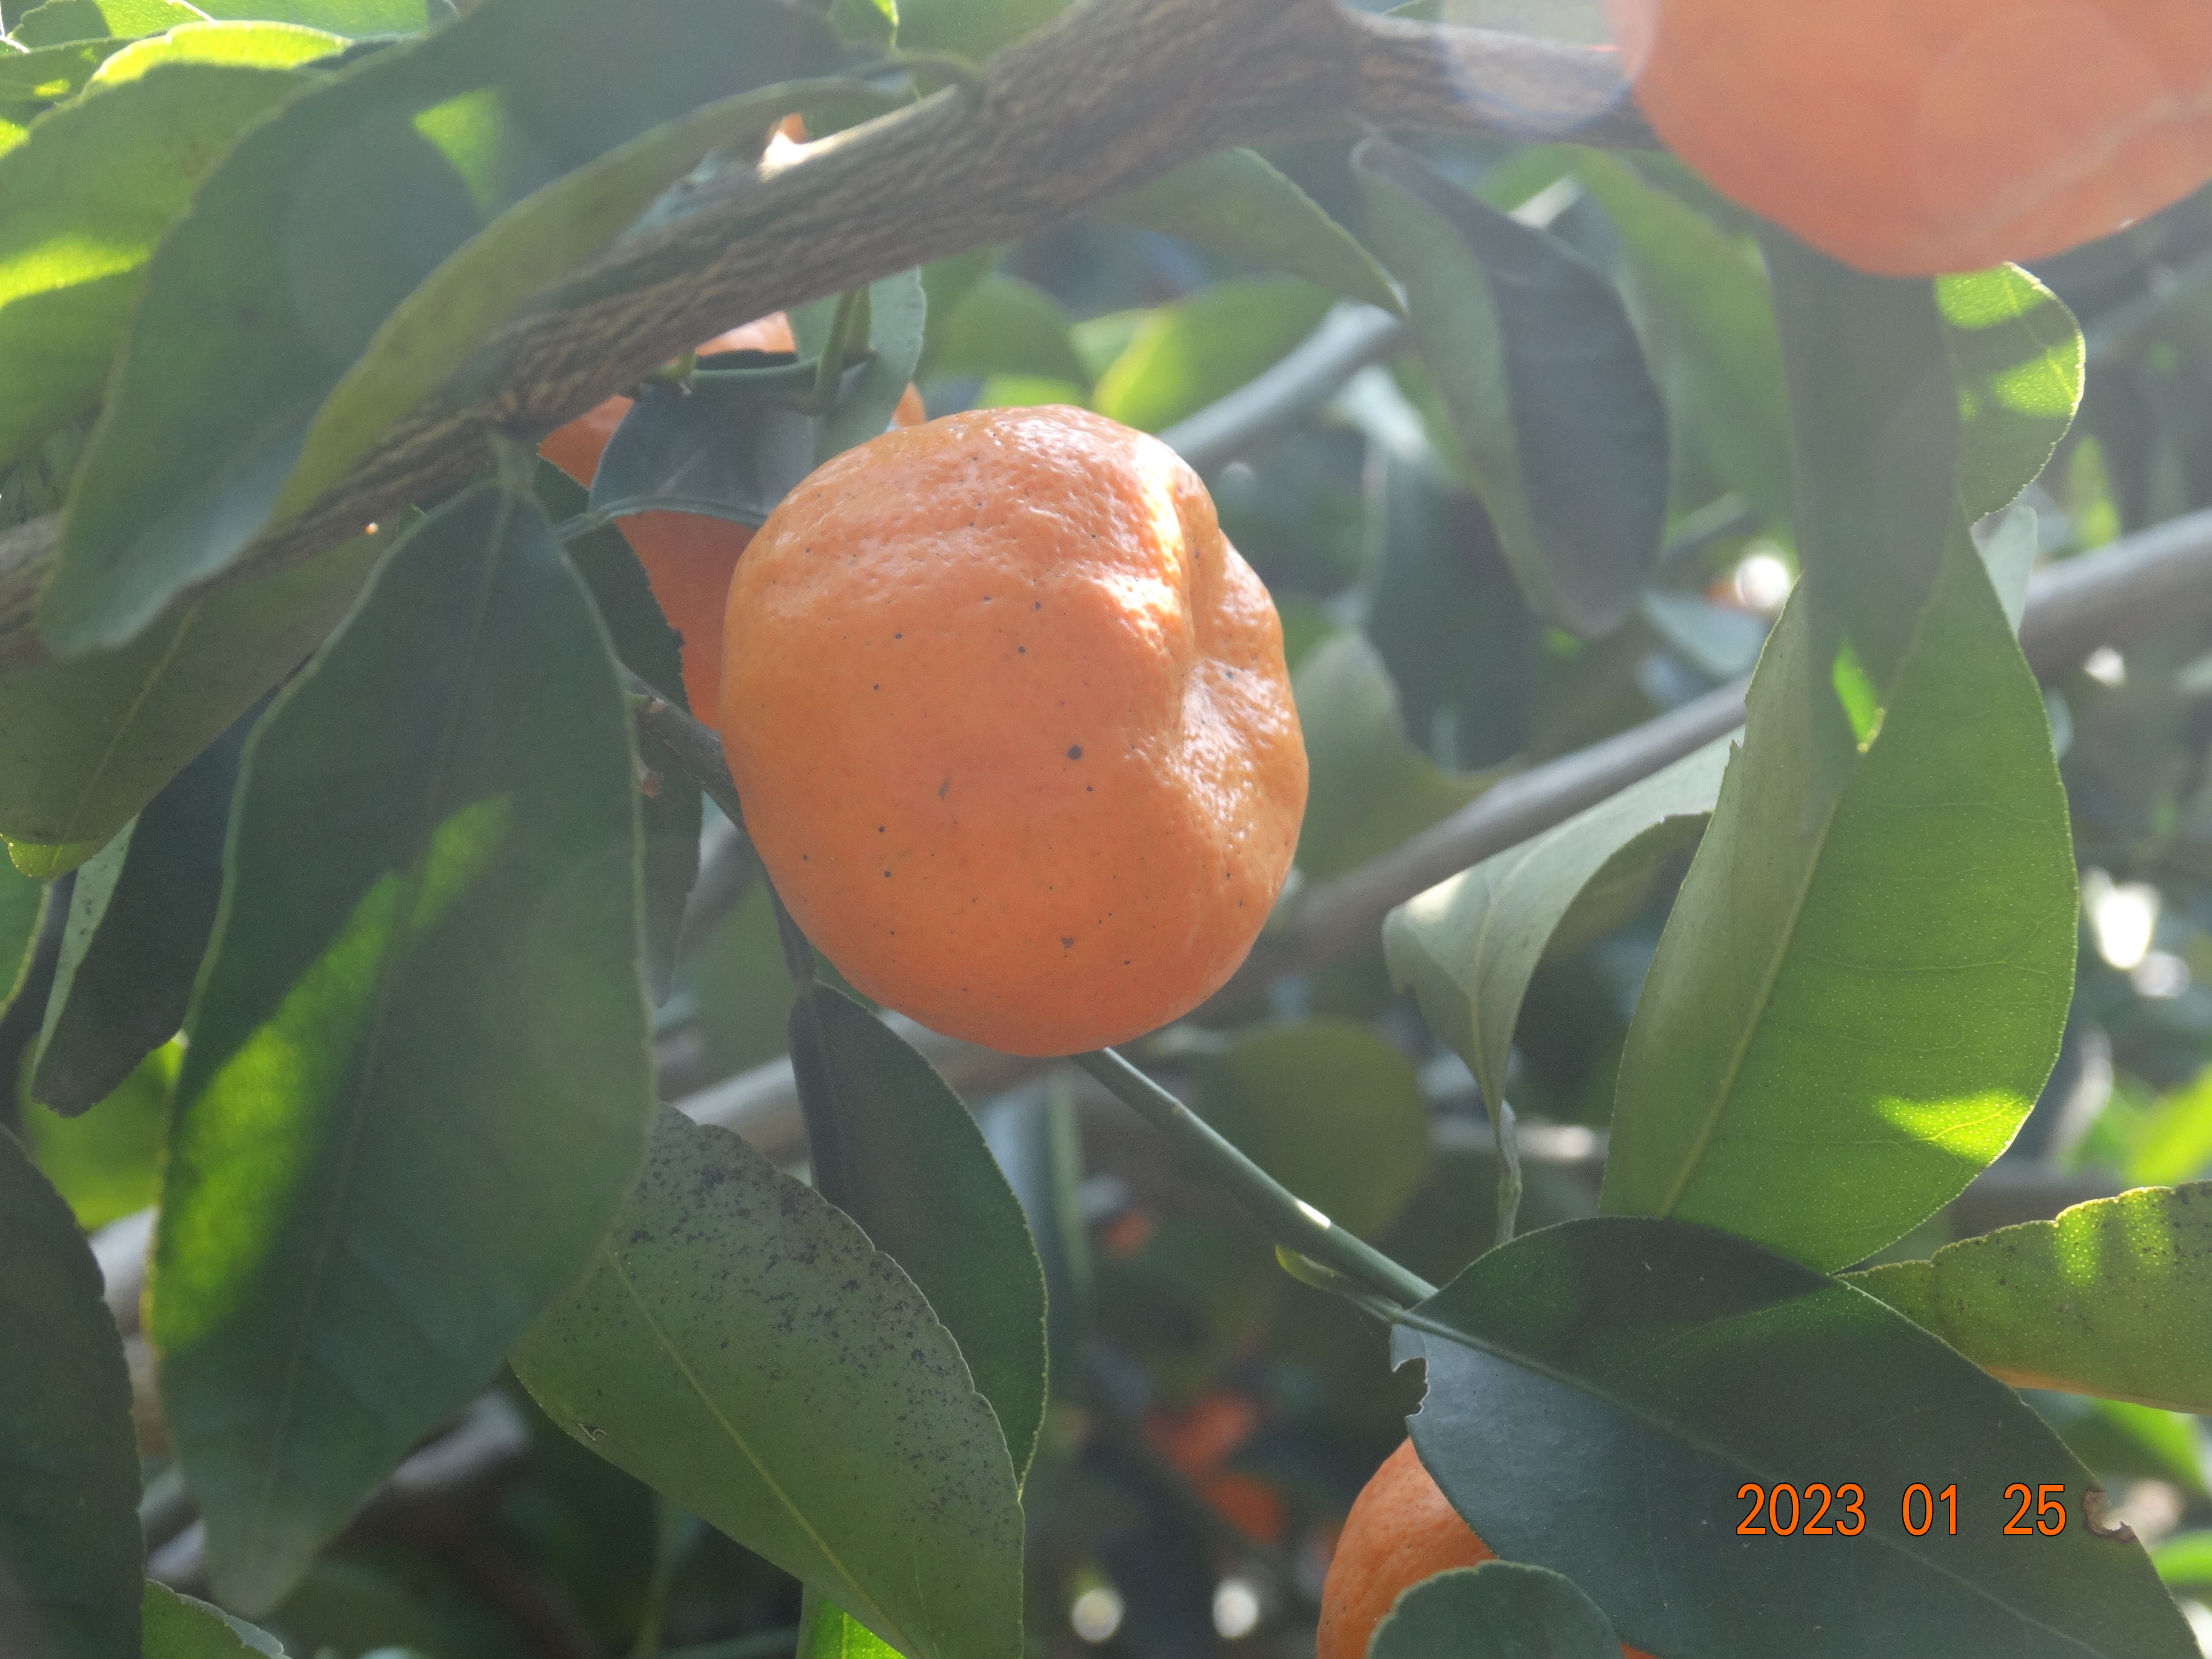
Citrus fruit variety: ponkan